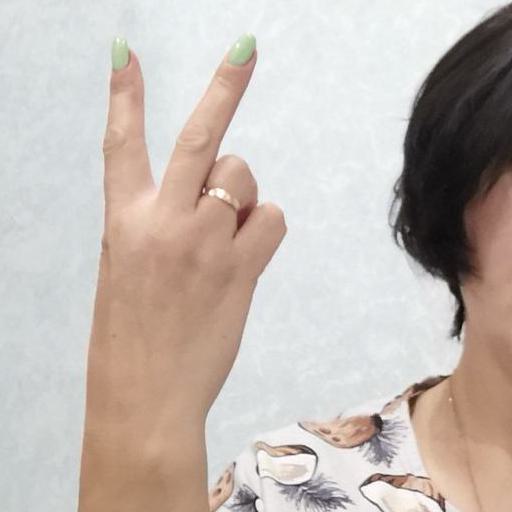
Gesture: peace_inverted